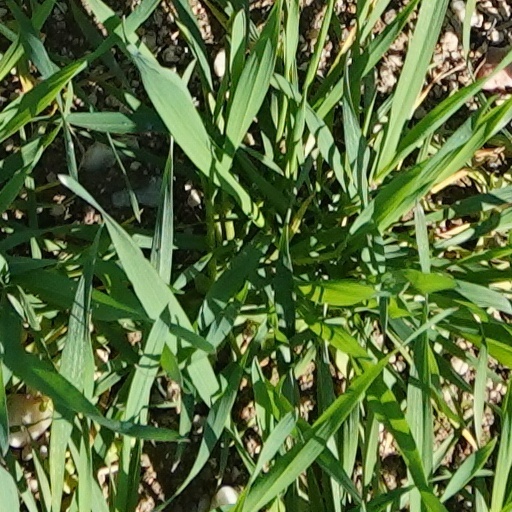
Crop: wheat